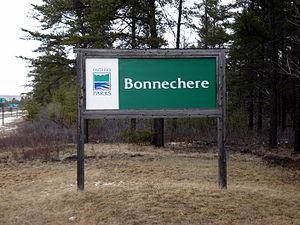
Le parc provincial Bonnechère est un parc de l'Ontario, dans la région administrative des parcs du sud-est, à l'embouchure nord de la rivière Bonnechère et du lac Round.